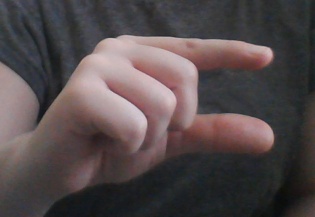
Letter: dal